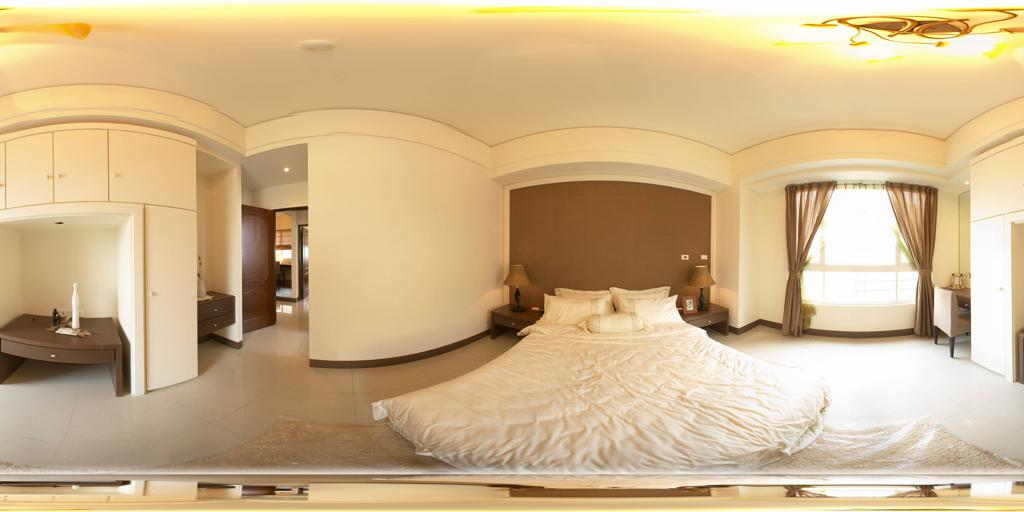
Referred object: the small white chair near the window

Referred object: the large wrinkled white duvet